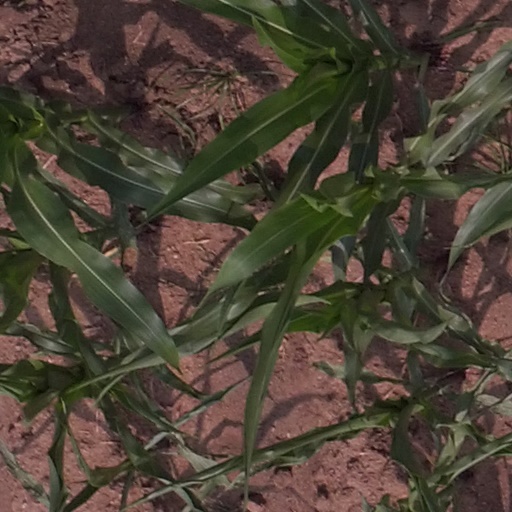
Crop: maize; corn